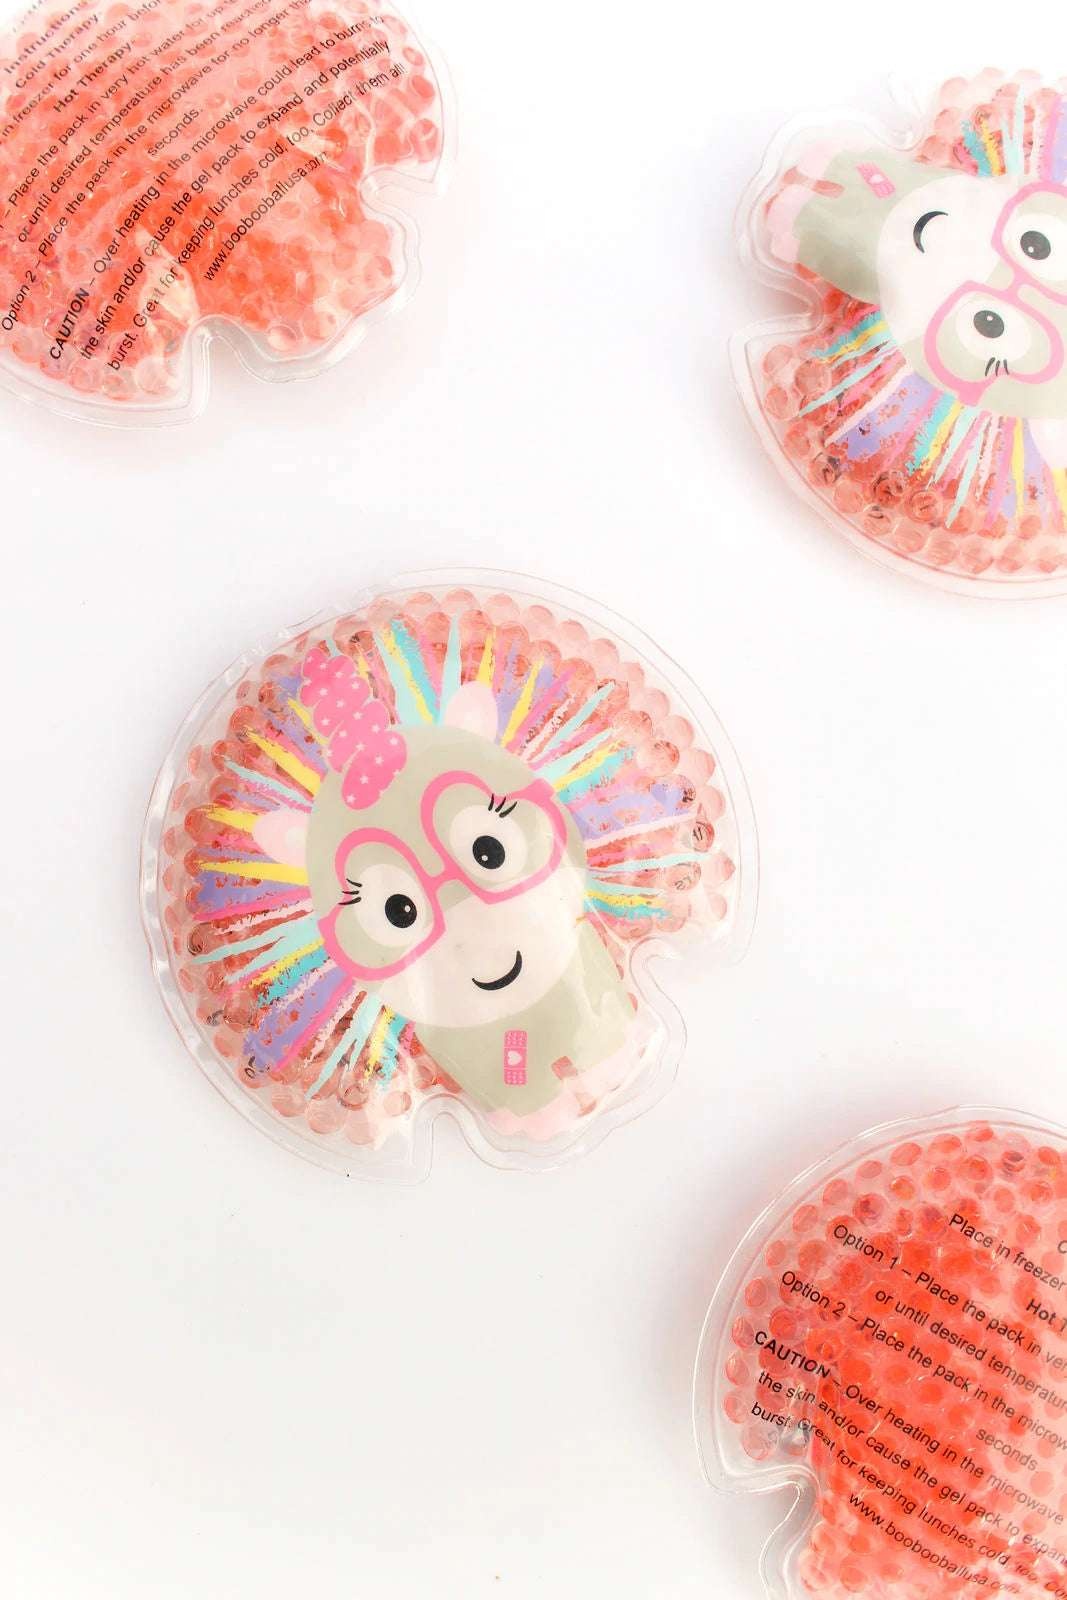
Lily Unicorn Icepack
SUPER SOFT REUSABLE GEL BEAD PACK. HOT + COLD Freeze it to soothe bumps & bruises, insect bites, fevers, sunburns, ear aches, sprains & growing pains. COLD: Place in freezer for one hour before use. HOT: Warm in hot water before use or microwave for 5-10 seconds. Non-toxic gel beads. BPA Free. Latex Free. Wipe clean. Directions are printed on the back of each freezer pack. FUN TIPS: ~Slip heated packs into pockets for instant winter warmth. ~Perfect for keeping lunches cold. Gel freezer packs are reusable Use hot or cold Filled with fun and flexible non-toxic food grade gel beads Directions for how to use are on the back of each gel pack Ages 3+ Adult supervision is required when using this product. Imported Single icepack - bandages, stickers, and plush toy not included Category: non-toxic, food grade gel icepacks.
Brand: Boo Boo Ball
Category: Health & Beauty > Health Care > First Aid > Hot & Cold Therapies > Ice Packs